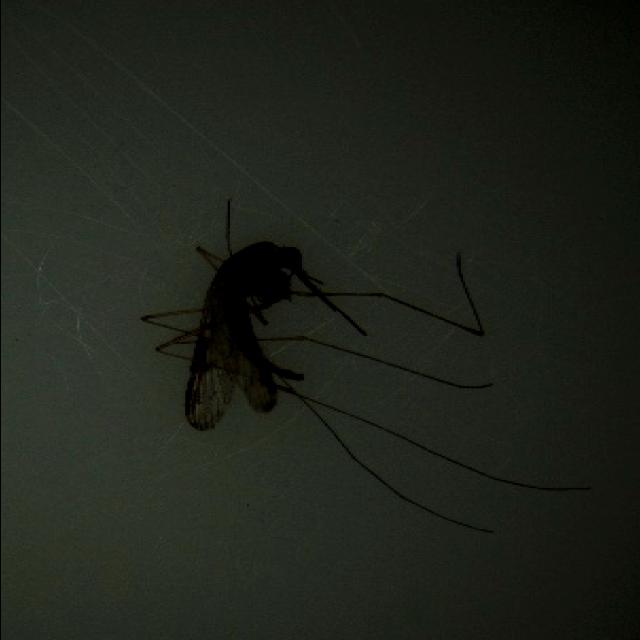
Species: anopheles_sinensis